Gharm Oblast

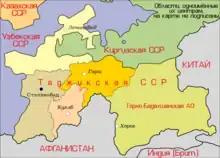
Gharm Oblast in yellow

The Gharm Oblast was an oblast in the Tajik Soviet Socialist Republic in the Soviet Union from the 1920s to 1955. Its capital was Gharm. The population of Gharm were known as Gharmis, a term still used in Tajikistan today.